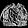
Label: Bag